It girl

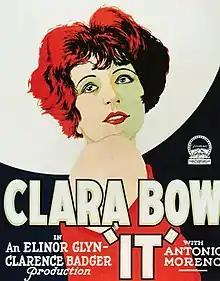
Poster for the film ""It"" (1927), starring Clara Bow

An "it girl" is an attractive, well-known young woman who is perceived to have both sex appeal and a personality that is especially engaging.